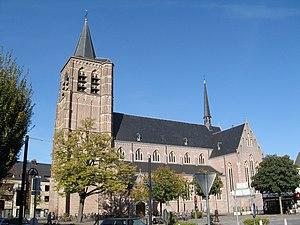
Cette page regroupe l'ensemble des monuments classés de la ville de Lommel.
Lommel [ˈlɔməl] est une ville néerlandophone de Belgique située en région flamande dans la province de Limbourg.